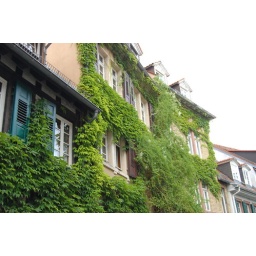
One of the amazing houses in Heidelberg along the face of the Neckar river with Ivy growing to the tip-top